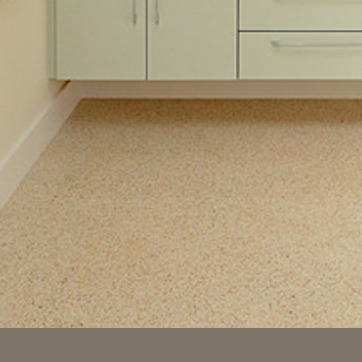
Material: carpet